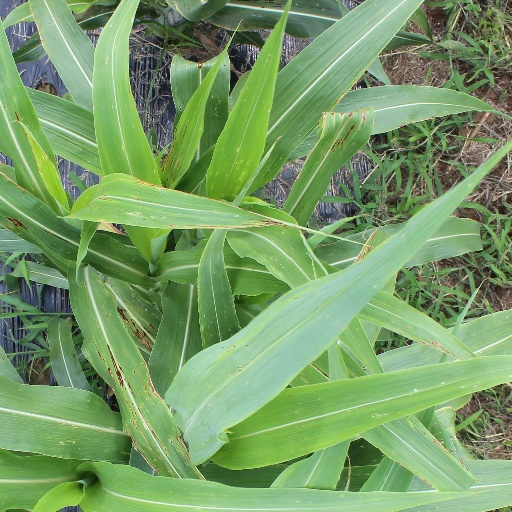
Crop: sorghum